Inuit clothing

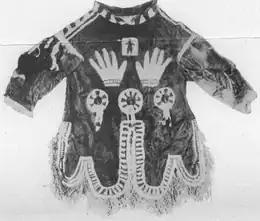
Black and white photograph of a hoodless parka with elaborate designs on the front in contrasting white fur. The designs include a pair of hands and three circles with spokes inside.

The first stage was the harvesting of the skin from the animal carcass after a successful hunt. Generally, the hunter would cut the skin in such a way that it could be removed in one piece. Skinning and butchering an adult caribou could take an experienced hunter up to an hour. While butchering of caribou was handled by men, butchering of seals was mostly handled by women.